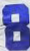
Number: 8